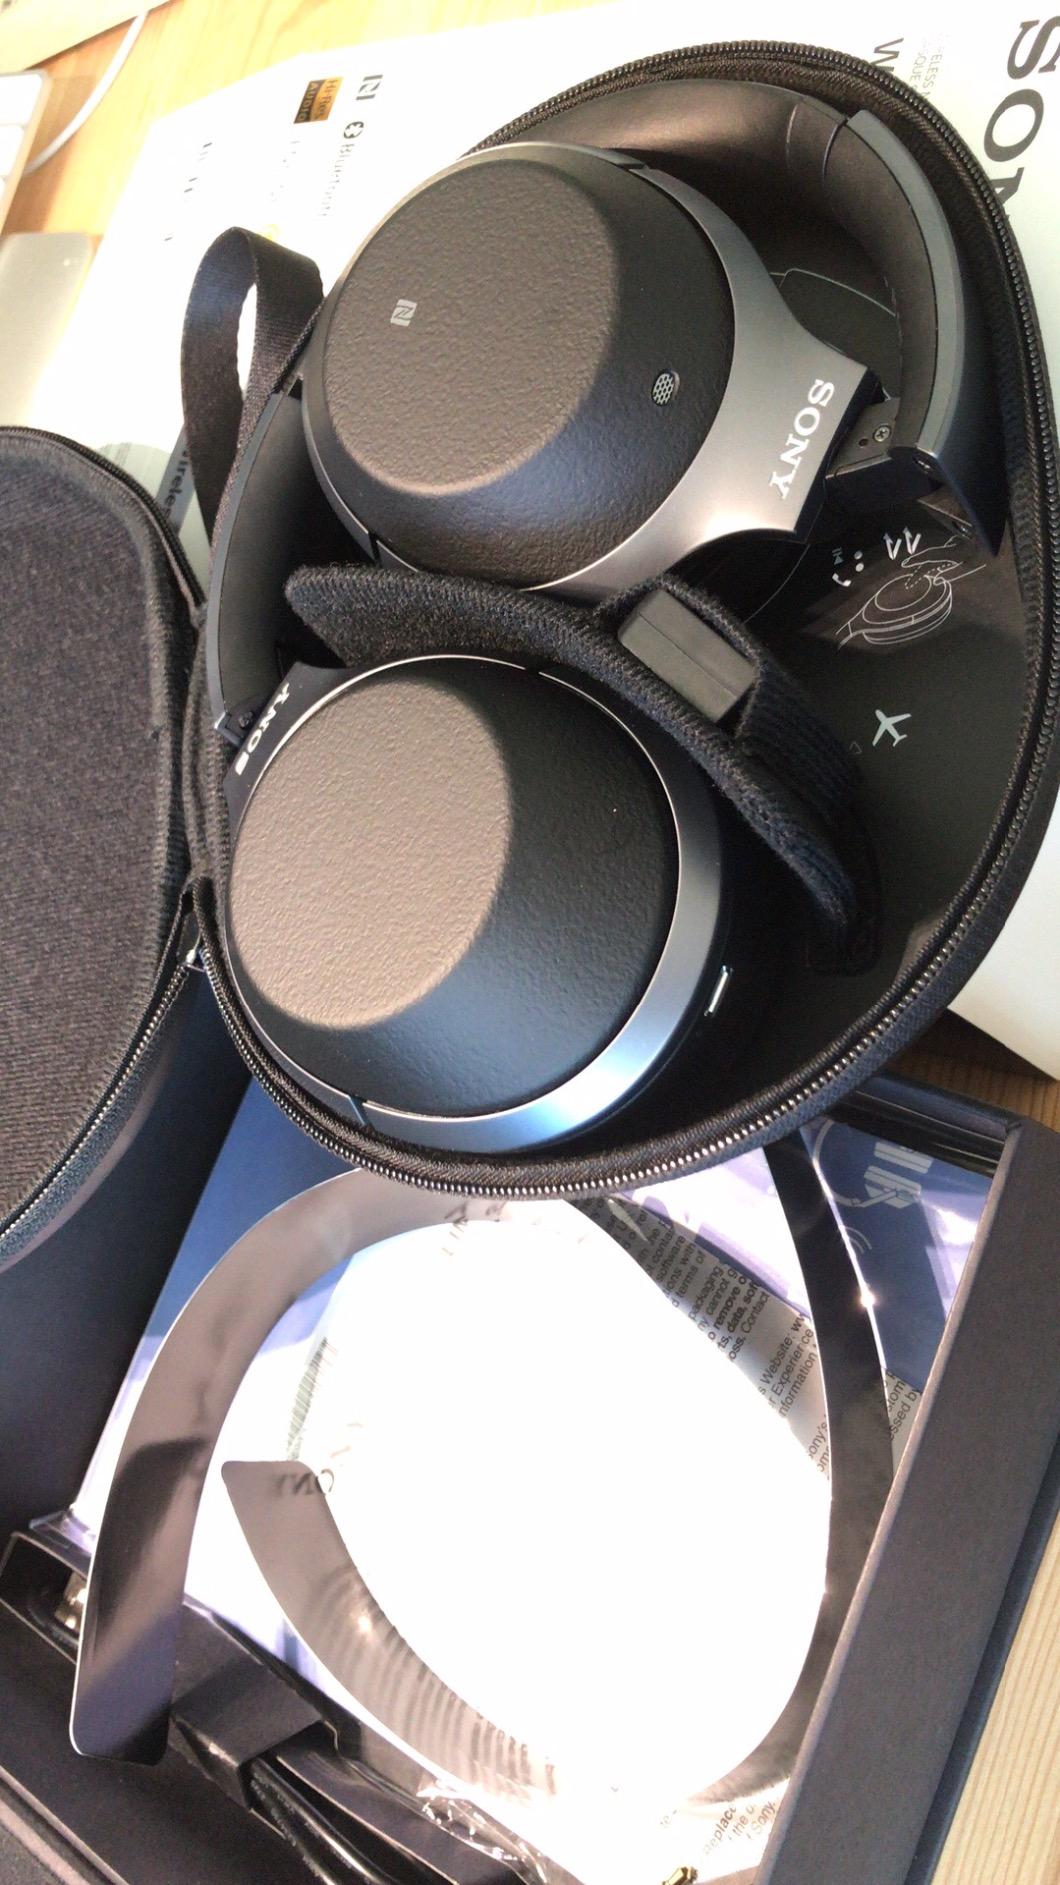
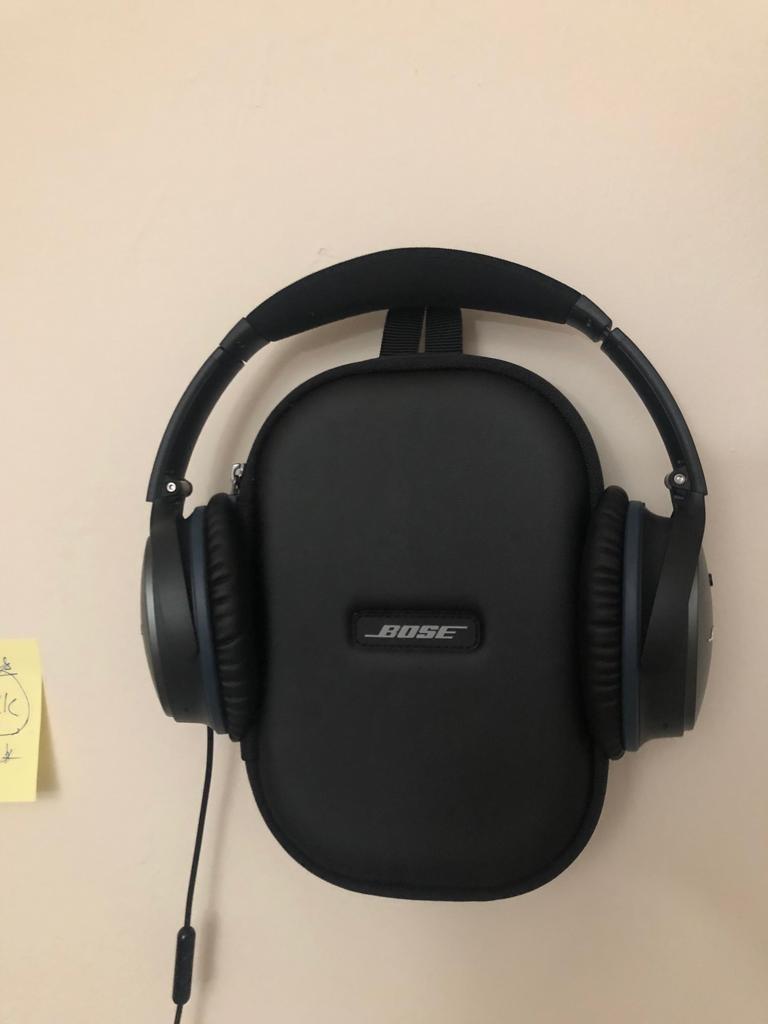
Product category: headphones
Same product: no